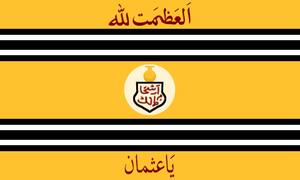
Hyderabad (fyrstestat)
Hyderabads flag
Hyderabad var en stat på det indiske subkontinent. Staten blev etableret i 1724 og eksisterede frem til 1948, hvor den blev indlemmet i Indien. Staten var den største af de indiske fyrstestater i kolonitidens Indien, og havde i 1947 en befolkning på over 16 millioner. Den blev regeret af en hersker med titlen nizam. Herskeren var muslim, mens befolkningen overvejende var hinduer. Byen Hyderabad var landets hovedstad.